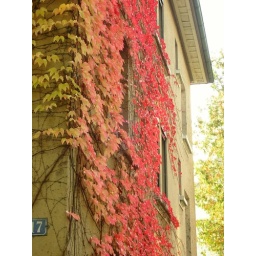
a new red look for the house around the corner